Noel A. Mitchell

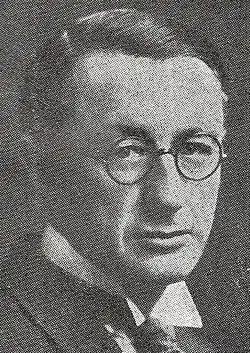
Mitchell, circa 1920

Noel A. Mitchell (April 27, 1859 – October 6, 1936; born in Block Island, Rhode Island) was a businessman and advertiser who built considerable wealth through the sale of Atlantic City salt water taffy, and a burgeoning real estate business in St. Petersburg, Florida, which would later fund his successful run for mayor of St. Petersburg.